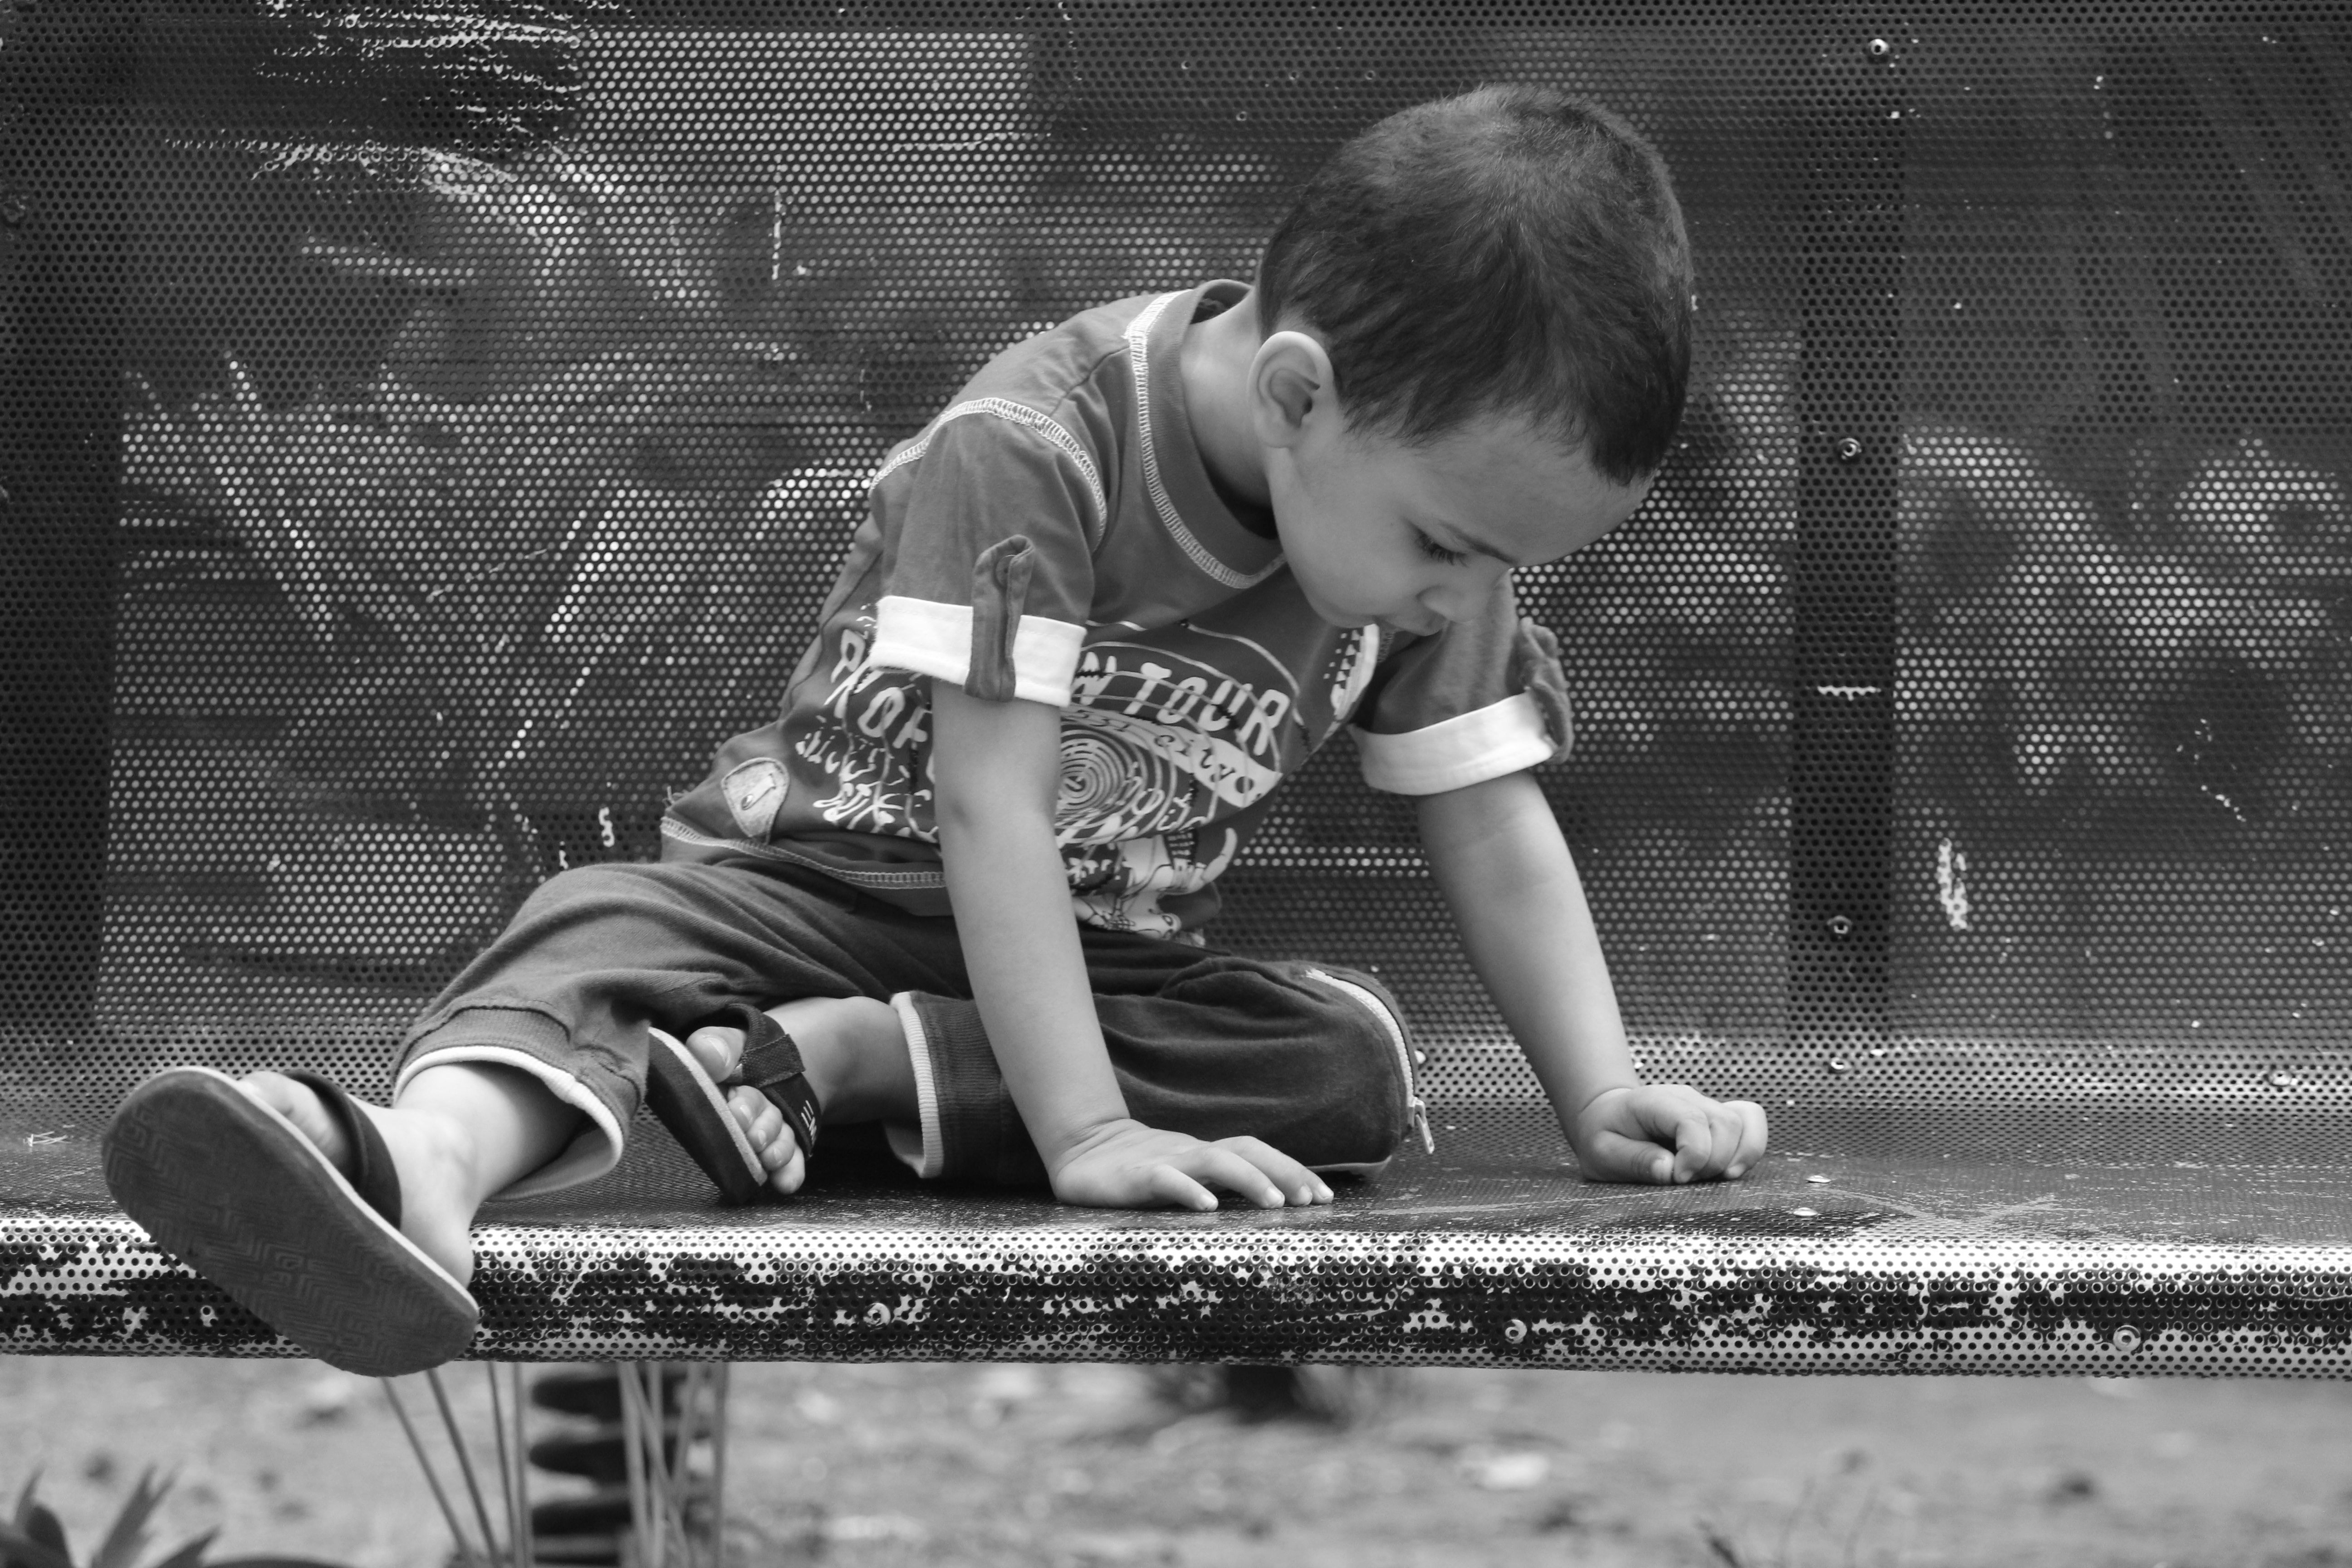
person, black and white, white, photography, portrait, model, sitting, child, black, monochrome, photograph, beauty, emotion, interaction, photo shoot, monochrome photography, portrait photography, human positions